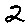
Label: 2